The Aviary (2022 film)

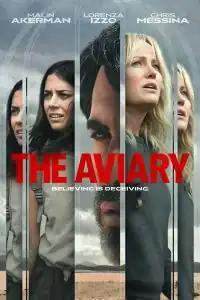
Theatrical release poster

The Aviary is a 2022 American thriller film written and directed by Chris Cullari and Jennifer Raite. It stars Malin Akerman, Sandrine Holt, Lorenza Izzo, and Chris Messina.